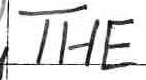
Label: the